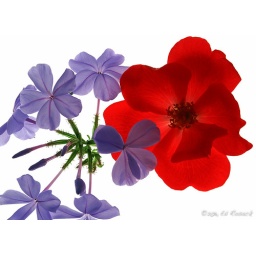
Flowers in glass water bowl